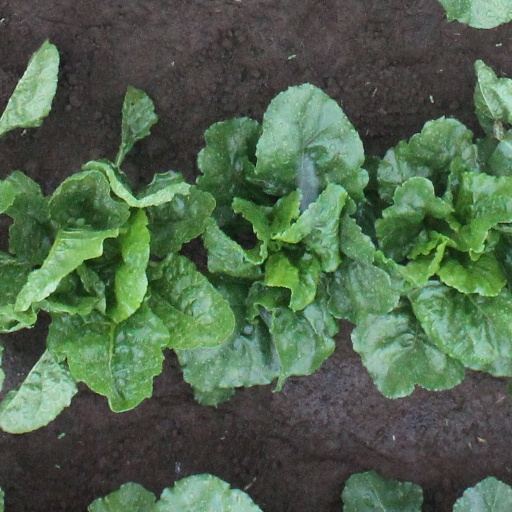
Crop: sugar beet